Clear Rivers

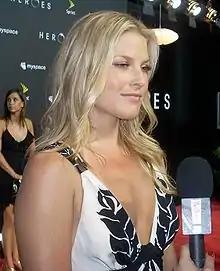
Ali Larter played Clear Rivers in the "Final Destination" series.

Along with other "Final Destination" characters, Clear was conceived by series creator Jeffrey Reddick. Kirsten Dunst and Jessica Biel were originally considered for the role of Clear Rivers, but Ali Larter, who starred in the 1999 film "Varsity Blues", was cast instead. Larter stated that she was thrilled to "be playing a more introverted, darker character than [she] was accustomed to at the time". She thought the script was special and turned down all other scripts where she would have been cast in roles such as a cheerleader or a victim. Larter liked the themes of both films and thought they were fascinating within their genre. According to her, the film shows how easy it is to turn on someone and to blame someone when one is scared and about trusting one's intuitions and oneself.